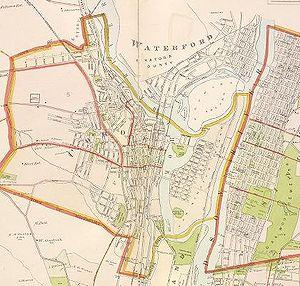
Cohoes est une ville incorporée située à l'angle nord-est du comté d'Albany dans l'État de New York. Elle est appelée la Ville de la broche en raison de l'importance de l'industrie du textile durant sa croissance au XIXᵉ siècle. Les usines de la ville ont traité le coton en provenance du Deep South, produite dans les plantations des États esclavagistes.